Buy Nothing Day

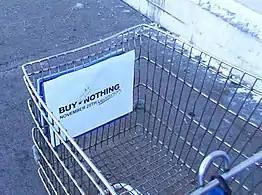

Beginning in the 1990s, "Adbusters" readers began engaging in culture jamming activities on Buy Nothing Day. Various gatherings and forms of protest have been used to draw attention to overconsumption: